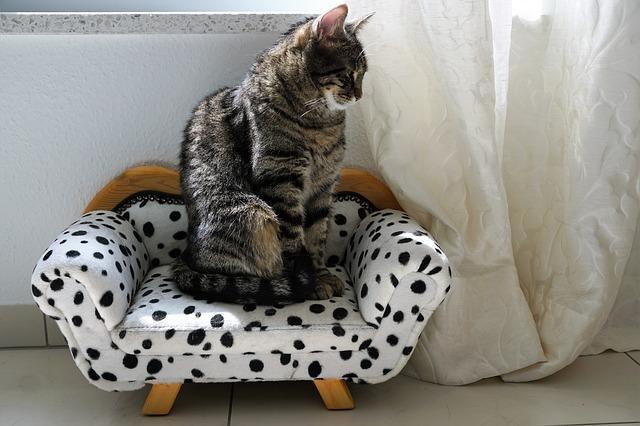
cat